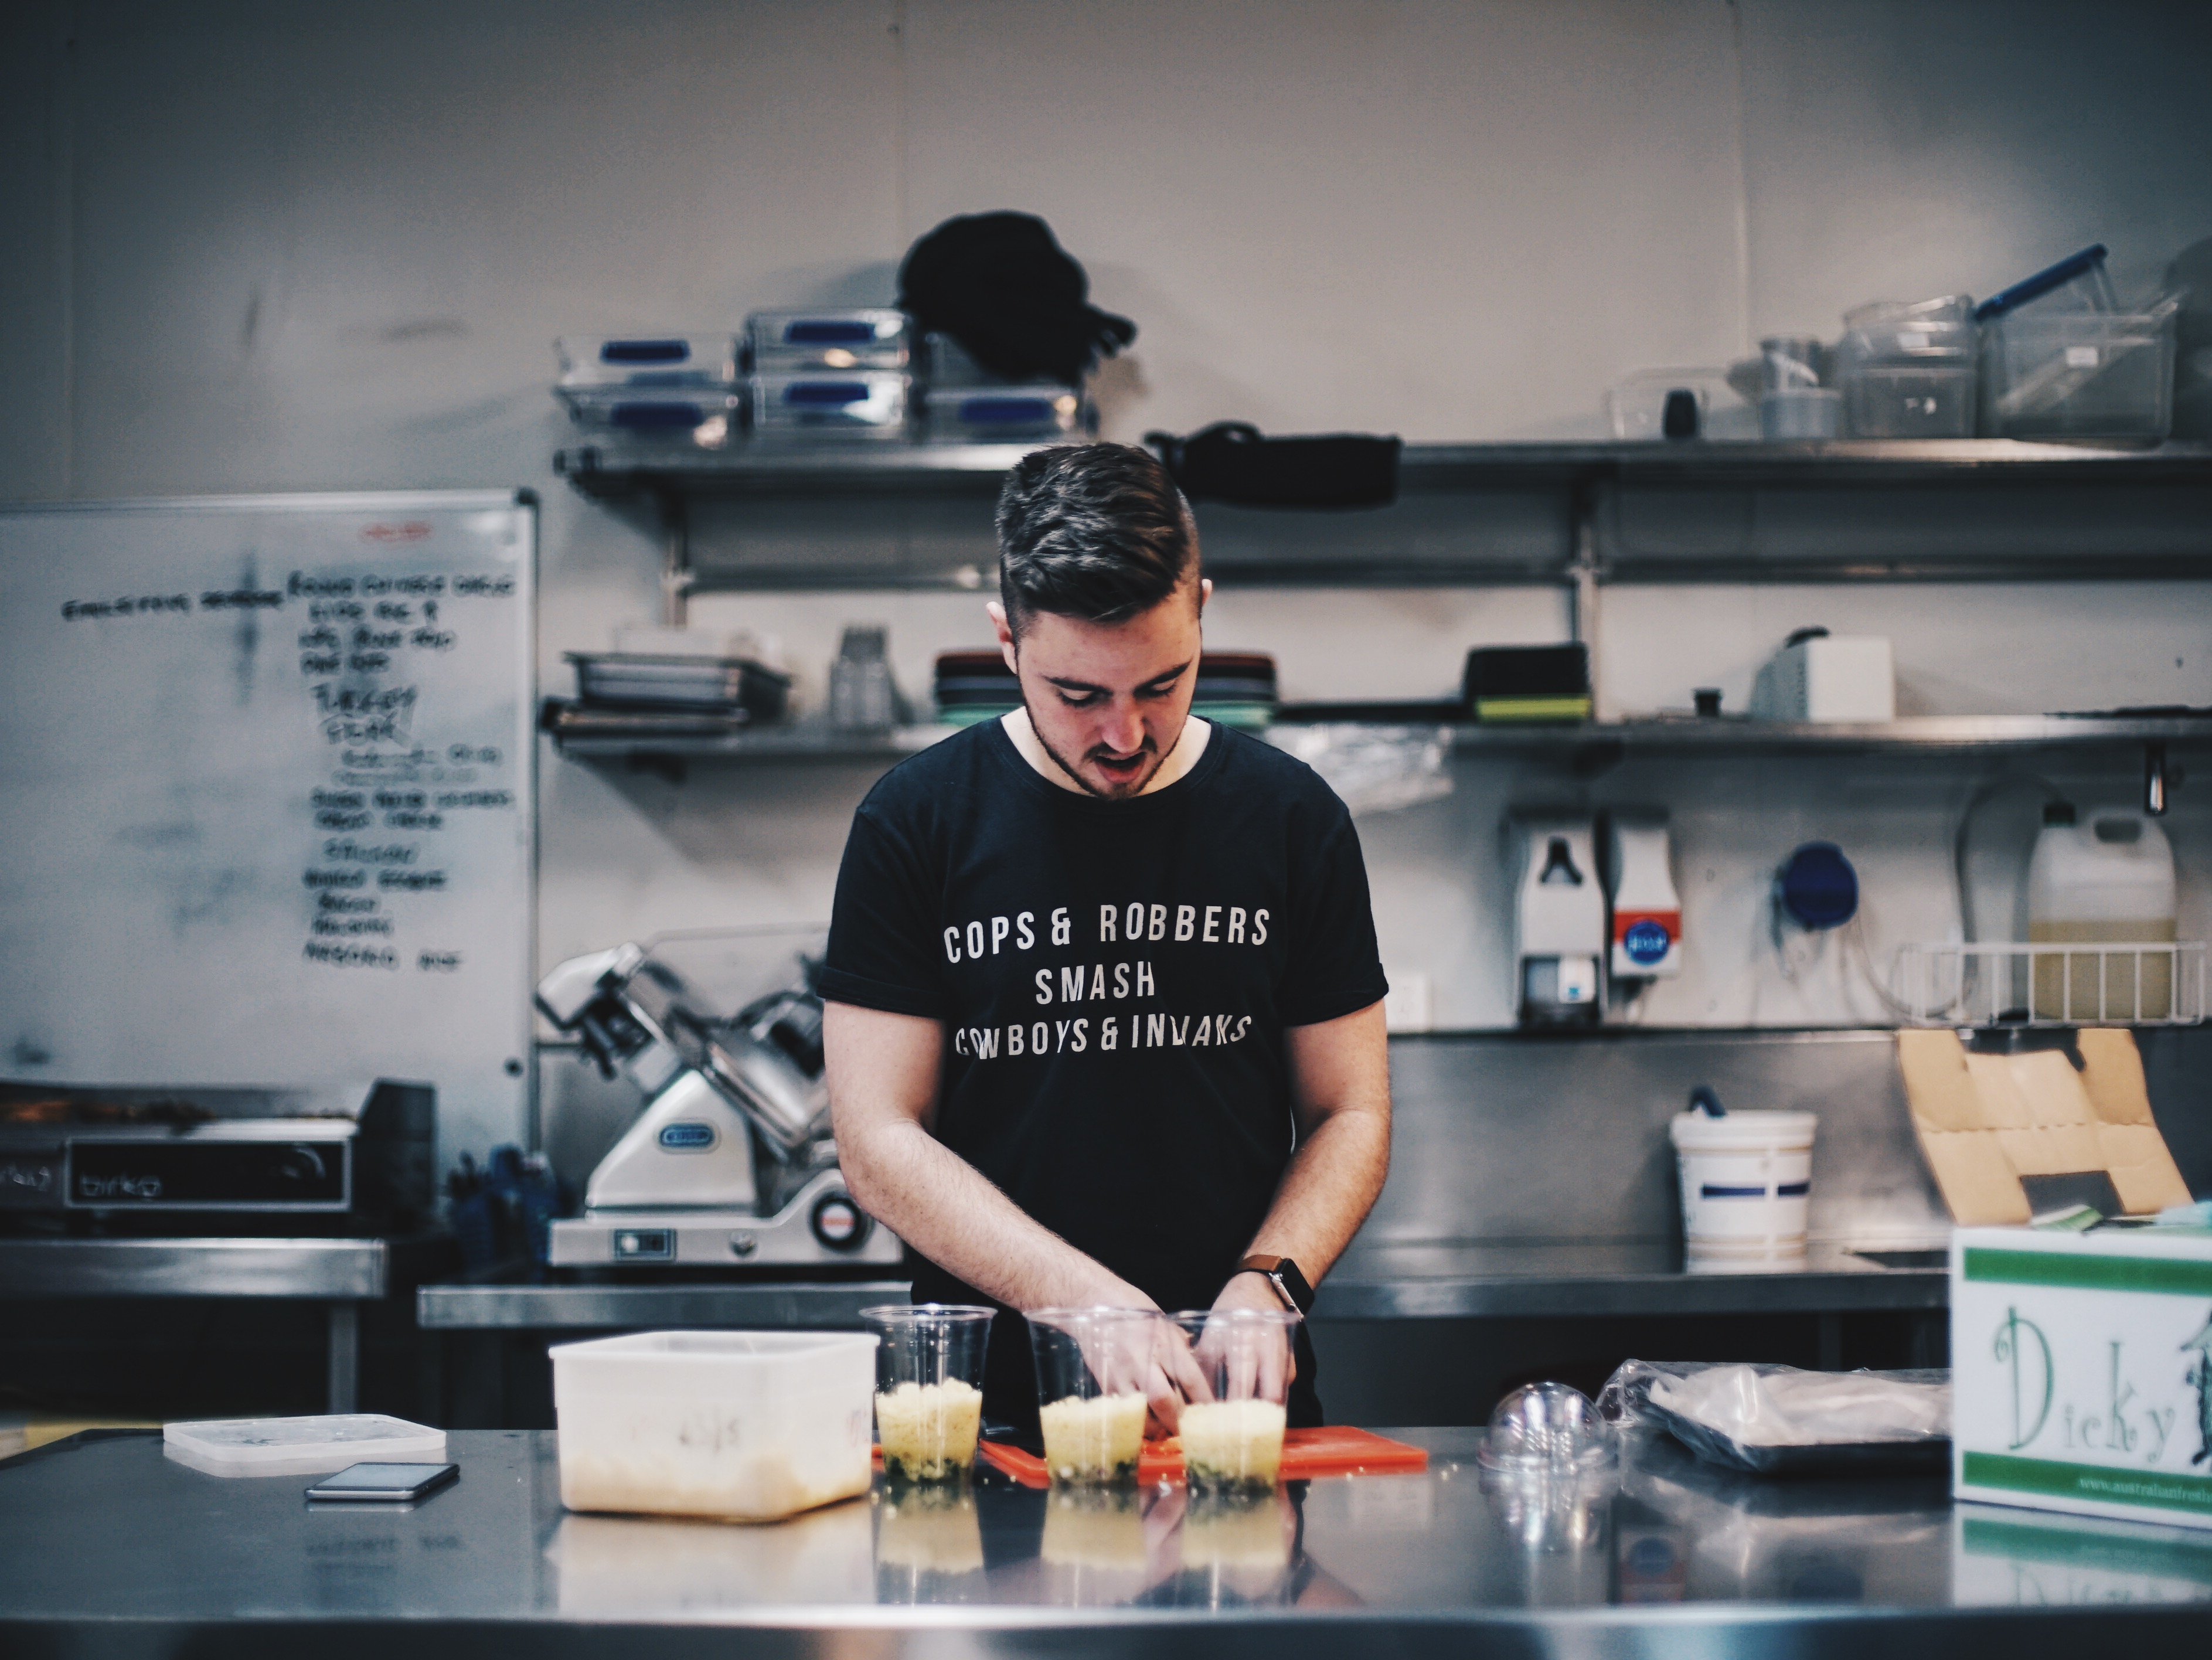
professional, profession, sense